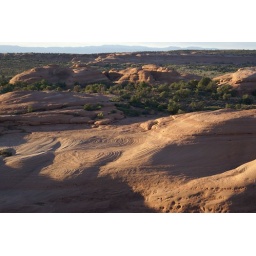
Wind and water erosion. Fabulous patterns in the rock! This was taken from the top of the bowl at the Delicate Arch